List of islands in the Adriatic

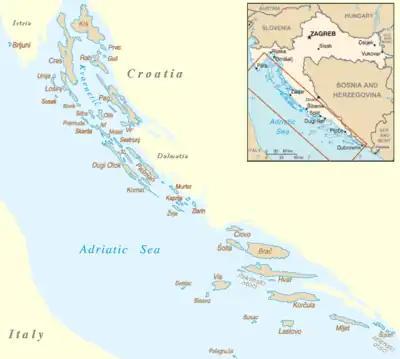
The majority of the Adriatic Sea islands are located in the northeastern Adriatic, near the Croatian coast.

There are more than 1,200 islands in the Adriatic Sea, 69 of which are inhabited. A study in 2000 by the Institute of Oceanography in Split shows that there are 1,246 islands: 79 large islands, 525 islets, and 642 ridges and rocks. The Italian "Scuola di Geografia" of Genoa states that the number is greater if one includes the small islands in the Italian lagoons of Venice and Grado, and the so-called "islands of the Po delta".